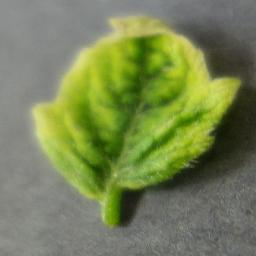
Label: Tomato___Tomato_Yellow_Leaf_Curl_Virus